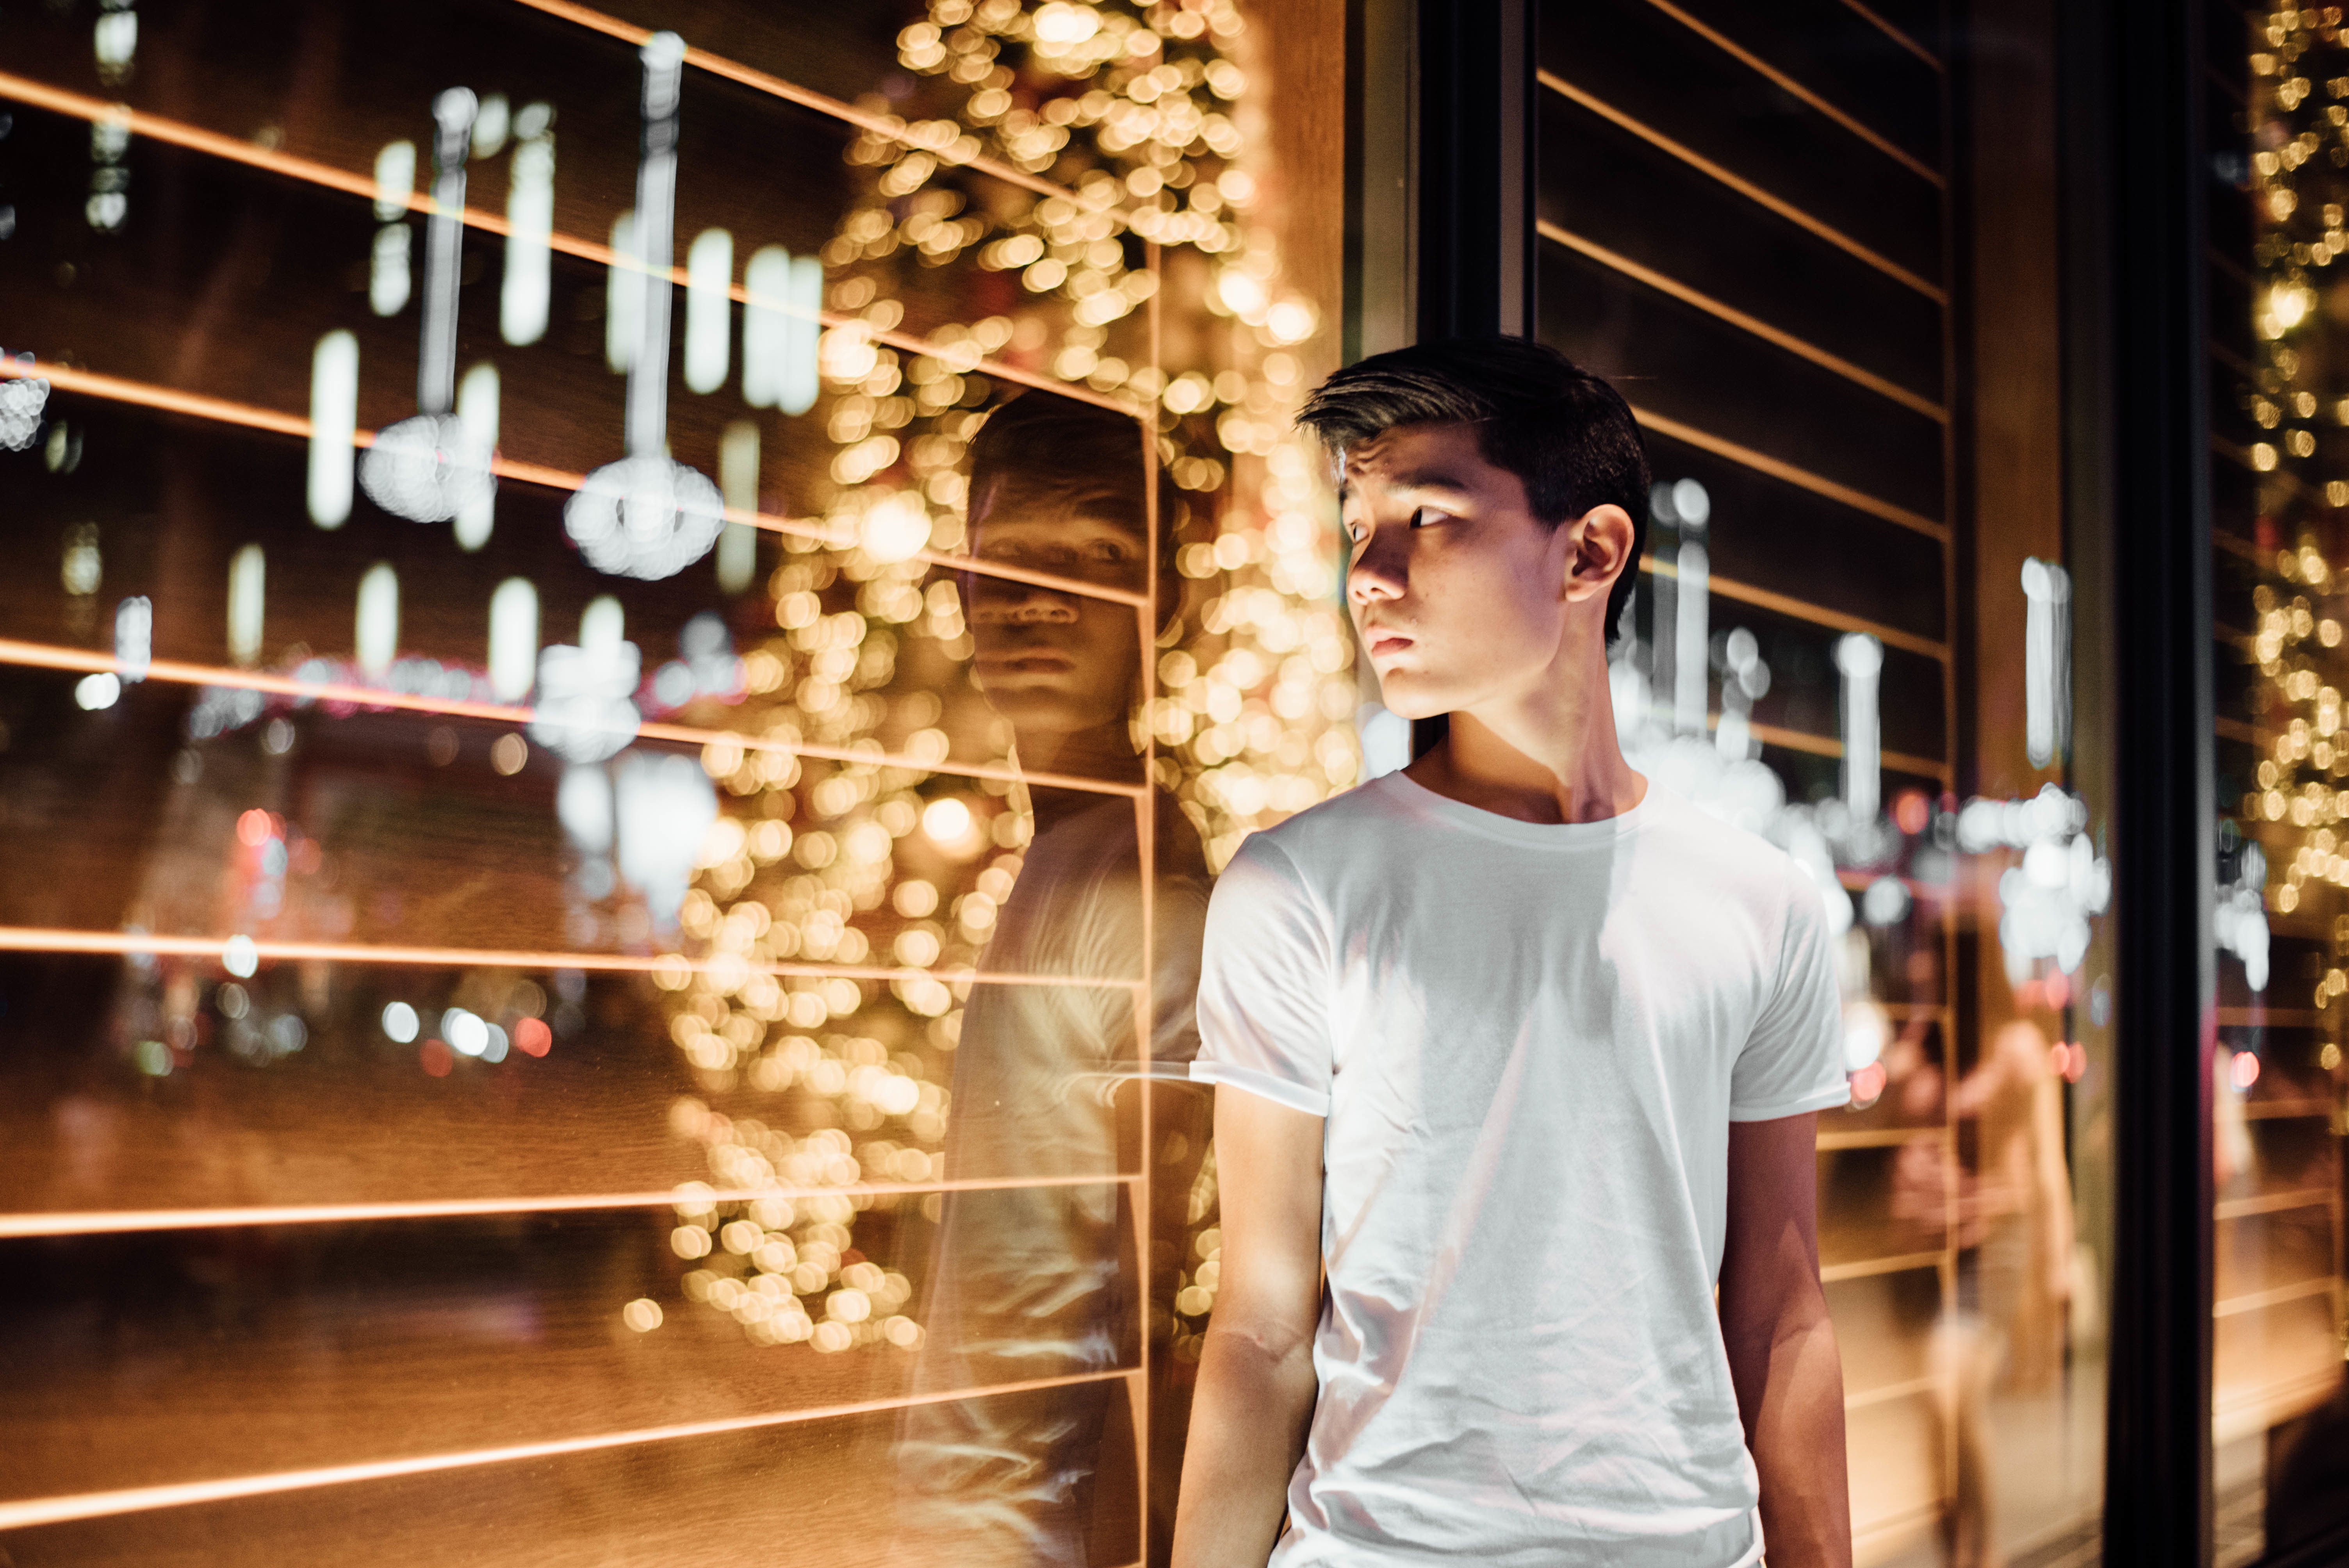
ceremony